Polyomaviridae

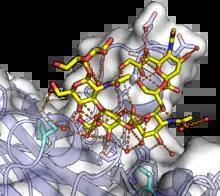
Murine polyomavirus VP1 in complex with the GT1a glycan. GT1a is shown in yellow and the VP1 monomer with a white surface and a blue protein backbone. A complex network of hydrogen bonds, many water-mediated, is shown at the binding surface by orange lines, with participating protein residues shown as sticks. Mutations of the two residues shown in cyan at the bottom of the figure can significantly affect pathogenicity. From .

The polyomavirus life cycle begins with entry into a host cell. Cellular receptors for polyomaviruses are sialic acid residues of glycans, commonly gangliosides. The attachment of polyomaviruses to host cells is mediated by the binding of VP1 to sialylated glycans on the cell surface. In some particular viruses, additional cell-surface interactions occur; for example, the JC virus is believed to require interaction with the 5HT2A receptor and the Merkel cell virus with heparan sulfate. However, in general virus-cell interactions are mediated by commonly occurring molecules on the cell surface, and therefore are likely not a major contributor to individual viruses' observed cell-type tropism. After binding to molecules on the cell surface, the virion is endocytosed and enters the endoplasmic reticulum - a behavior unique among known non-enveloped viruses - where the viral capsid structure is likely to be disrupted by action of host cell disulfide isomerase enzymes.